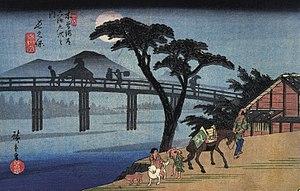
L'époque d'Edo ou période Tokugawa est la subdivision traditionnelle de l'histoire du Japon qui commence vers 1600, avec la prise de pouvoir de Tokugawa Ieyasu lors de la bataille de Sekigahara, et se termine vers 1868 avec la restauration Meiji. Elle est dominée par le shogunat Tokugawa dont Edo est la capitale.
L’histoire de la peinture traverse le temps et enjambe toutes les cultures.
L'ukiyo-e est un mouvement artistique japonais de l'époque d'Edo comprenant non seulement une peinture populaire et narrative originale, mais aussi et surtout les estampes japonaises gravées sur bois.